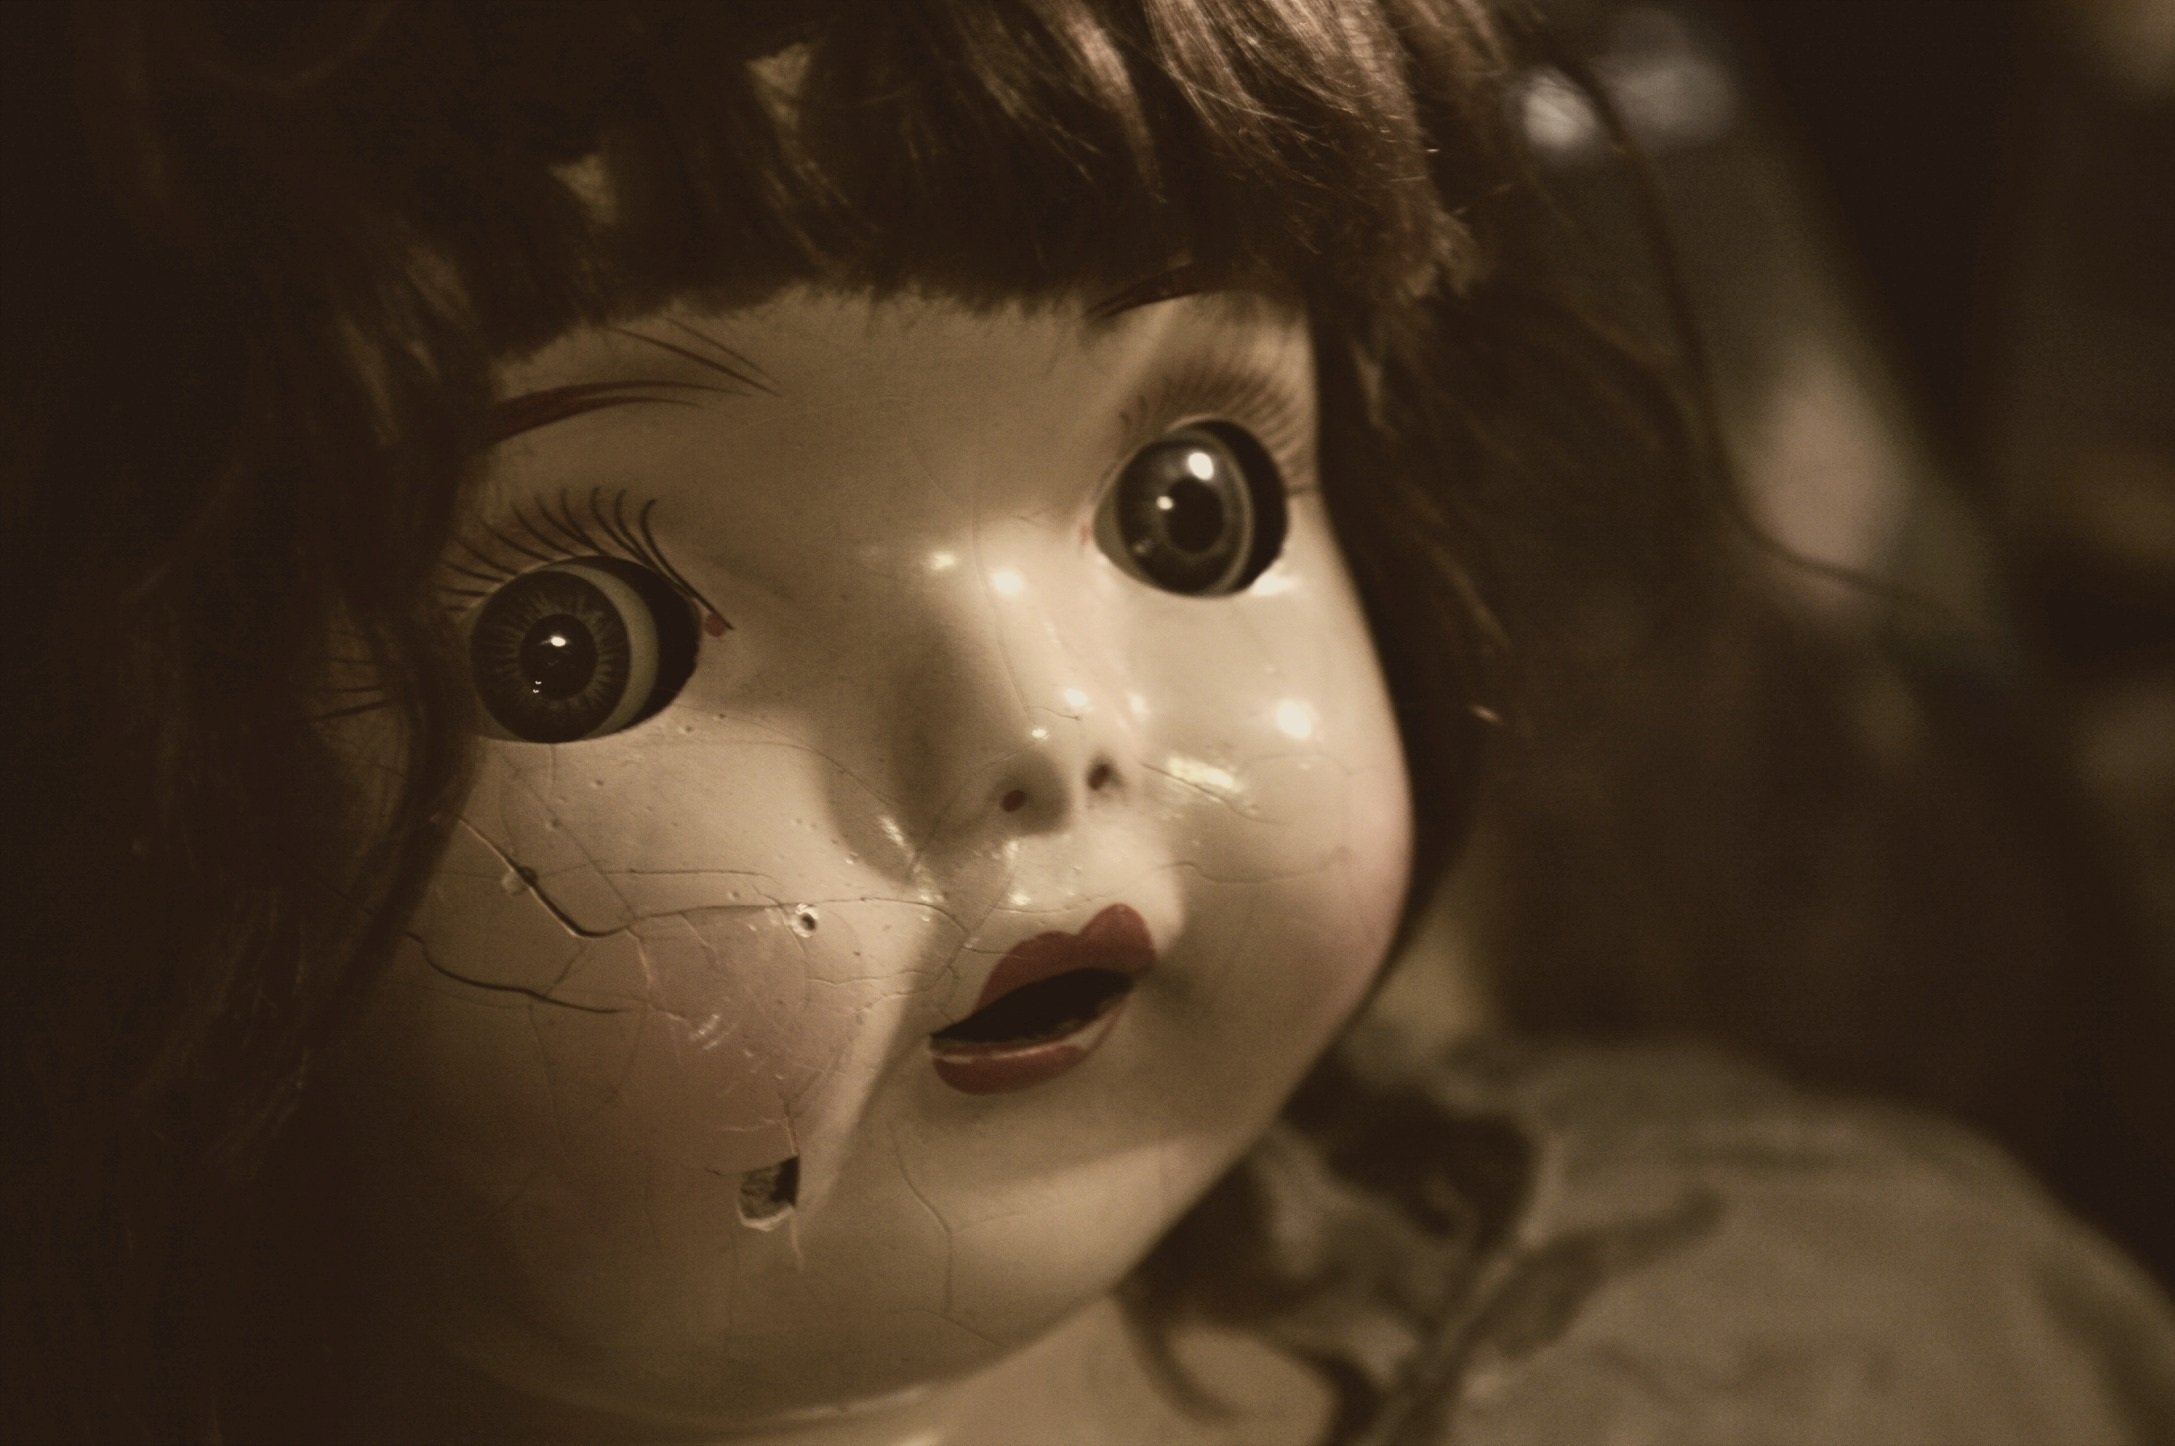
girl, white, vintage, antique, retro, spooky, portrait, broken, child, dirty, darkness, black, toy, baby, cracked, close up, face, sepia, doll, nose, scary, eye, head, skin, weird, beauty, creepy, organ, damaged, emotion, freaky